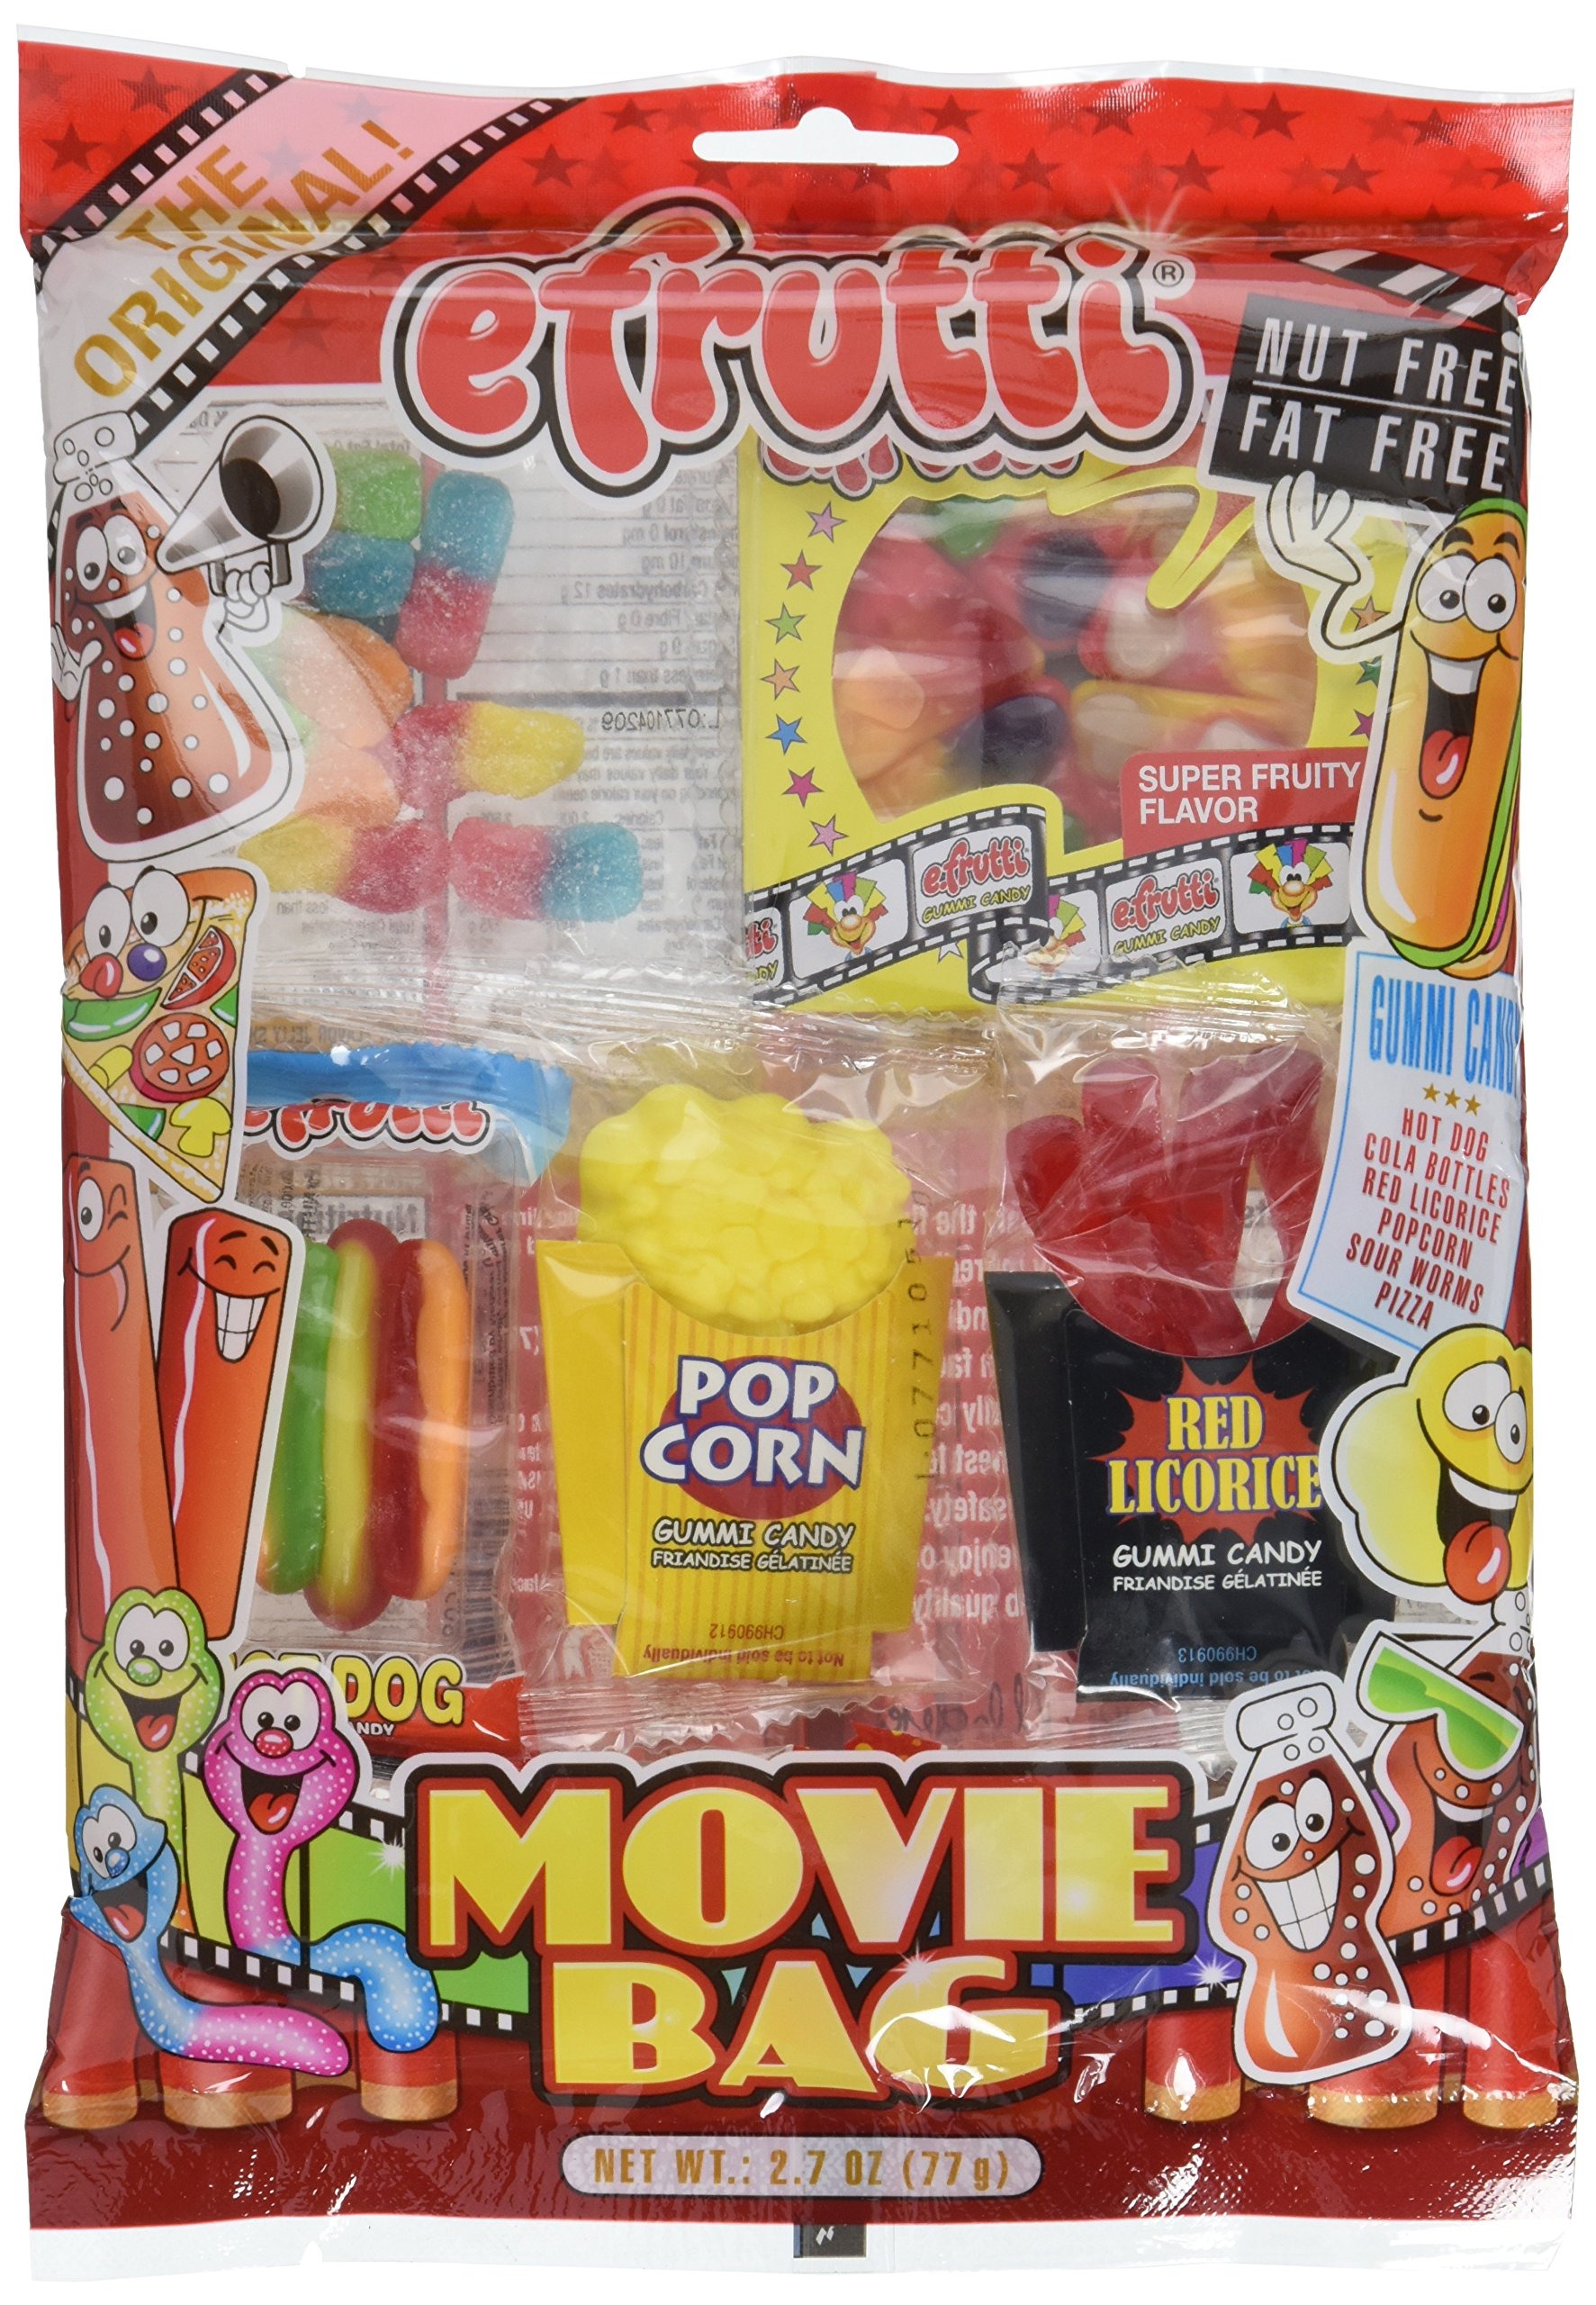
Item Name: Gummy Movie Bag - E Frutti Gummy Candy, 2.7 oz
Bullet Point: Gummy Candy
Value: 2.7
Unit: Ounce

Price: 6.48